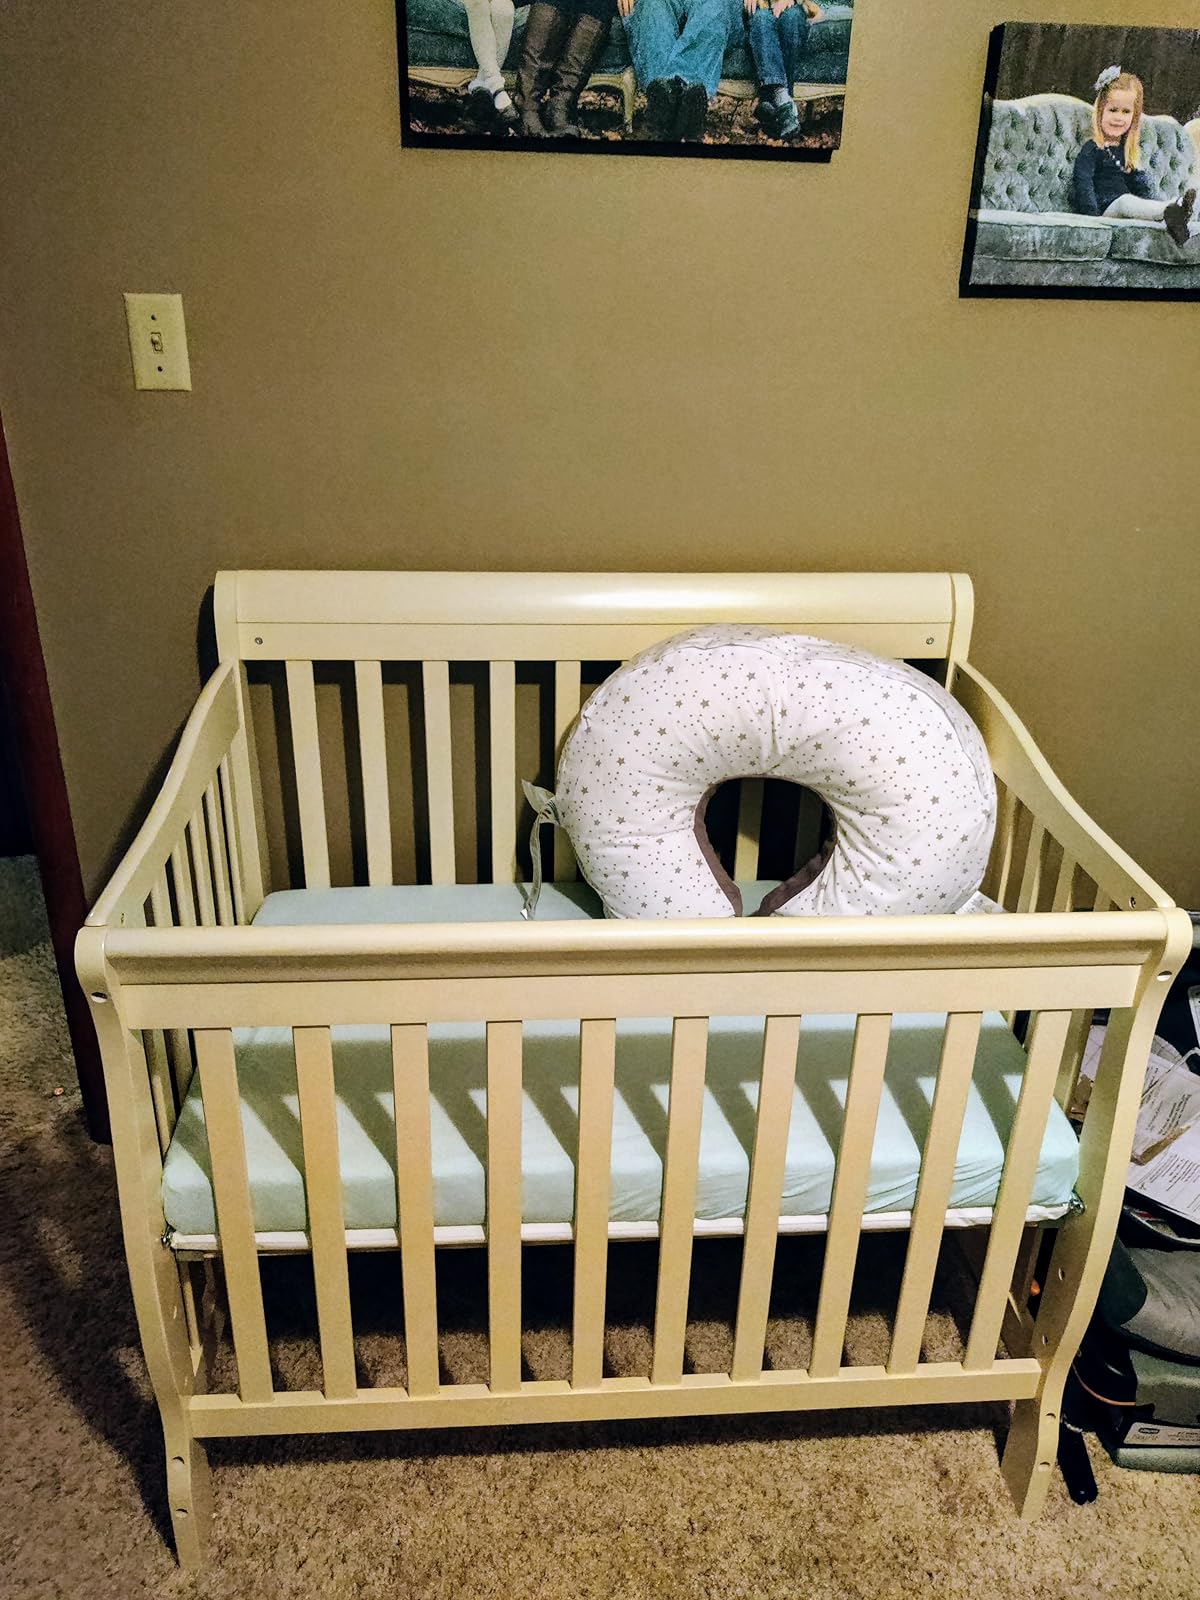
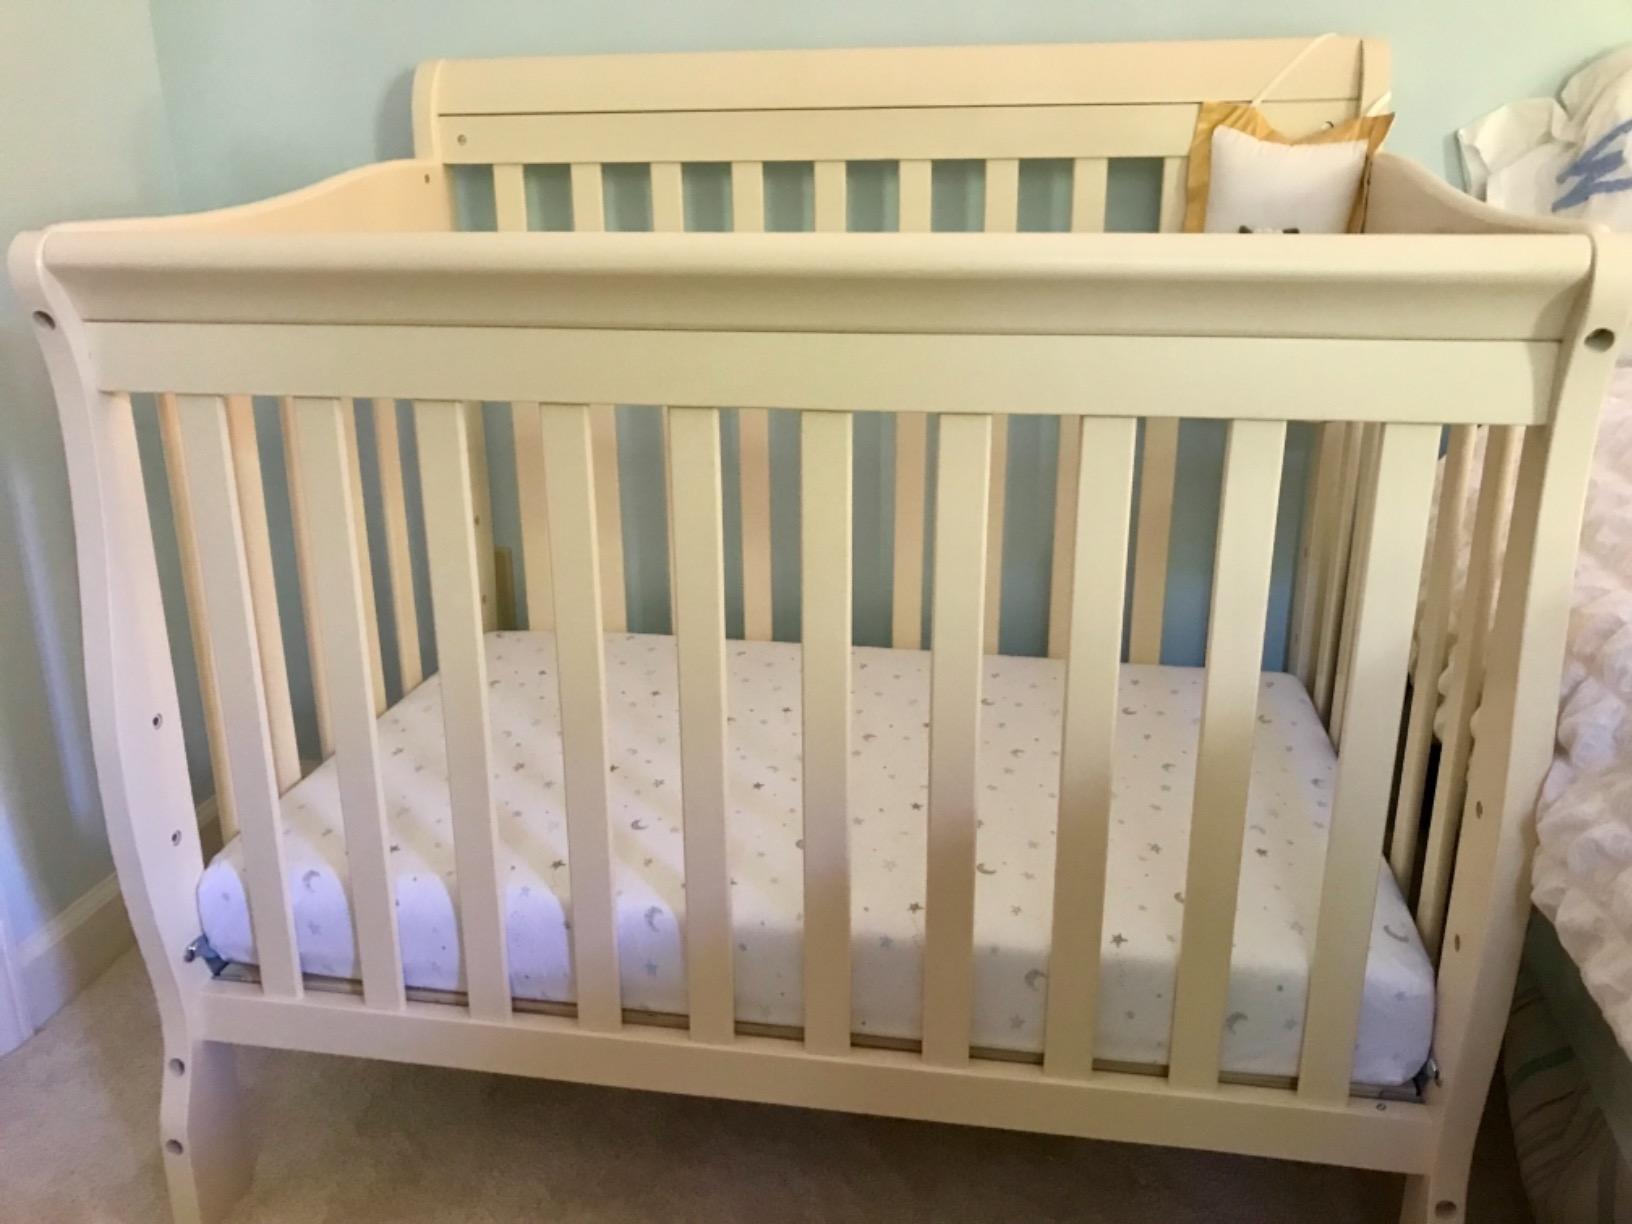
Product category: products_crib
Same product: yes